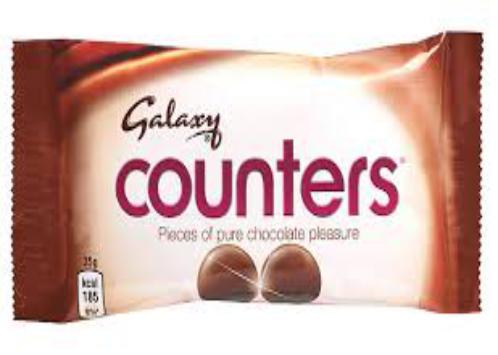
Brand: Galaxy Counters
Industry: Food